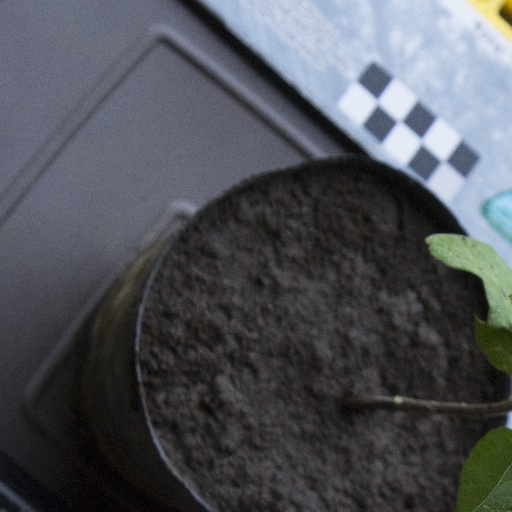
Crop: soybean